Fatty acid-binding protein

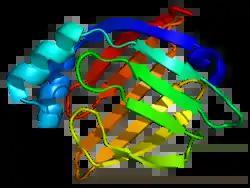
Structure of one of the FABP proteins (FABP3) known as Heart-type fatty acid binding protein.

The fatty-acid-binding proteins (FABPs) are a family of transport proteins for fatty acids and other lipophilic substances such as eicosanoids and retinoids. These proteins are thought to facilitate the transfer of fatty acids between extra- and intracellular membranes. Some family members are also believed to transport lipophilic molecules from outer cell membrane to certain intracellular receptors such as PPAR. The FABPs are intracellular carriers that “solubilize” the endocannabinoid anandamide (AEA), transporting AEA to the breakdown by FAAH, and compounds that bind to FABPs block AEA breakdown, raising its level. The cannabinoids (THC and CBD) are also discovered to bind human FABPs (1, 3, 5, and 7) that function as intracellular carriers, as THC and CBD inhibit the cellular uptake and catabolism of AEA by targeting FABPs. Competition for FABPs may in part or wholly explain the increased circulating levels of endocannabinoids reported after consumption of cannabinoids. Levels of fatty-acid-binding protein have been shown to decline with ageing in the mouse brain, possibly contributing to age-associated decline in synaptic activity.